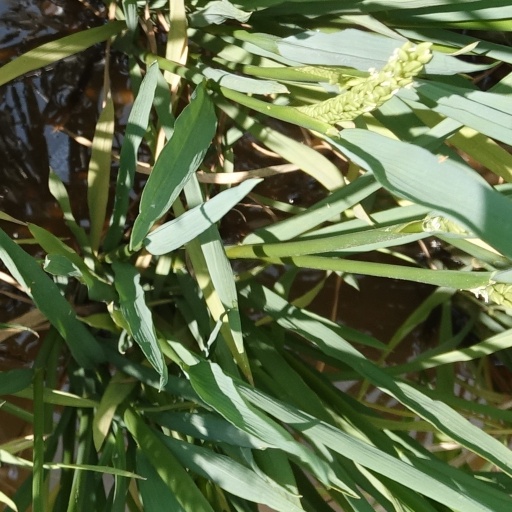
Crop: rice